HSM-73

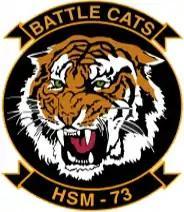
Official logo

Helicopter Maritime Strike Squadron 73 (HSM-73) is a United States Navy Maritime Strike helicopter squadron based on Naval Air Station North Island, California.